Lewis Capaldi

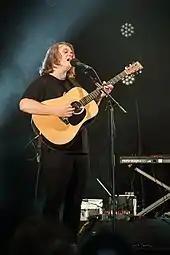
Capaldi performing at the 2018 Ilosaarirock Festival in Joensuu, Finland

He released his first single, "Bruises", independently on 31 March 2017. The song quickly amassed almost 28 million plays on Spotify worldwide, making him the fastest-ever unsigned artist to reach 25 million plays on the platform. The song was later re-released as a single in 2019 and reached a peak of No. 6 on the UK Singles Chart. After the initial release of the song, he was signed to the German branch of Universal Music Group and was assigned to the Vertigo Berlin division. His releases are distributed in the UK by Virgin EMI Records and in the US by Capitol Records. His debut single, as well as the songs "Lost on You" and "Fade", were featured on his first extended play, "Bloom", and later on his upcoming album. He supported English singer-songwriters Rag'n'Bone Man and Jake Bugg on their tours in the fall of 2017.